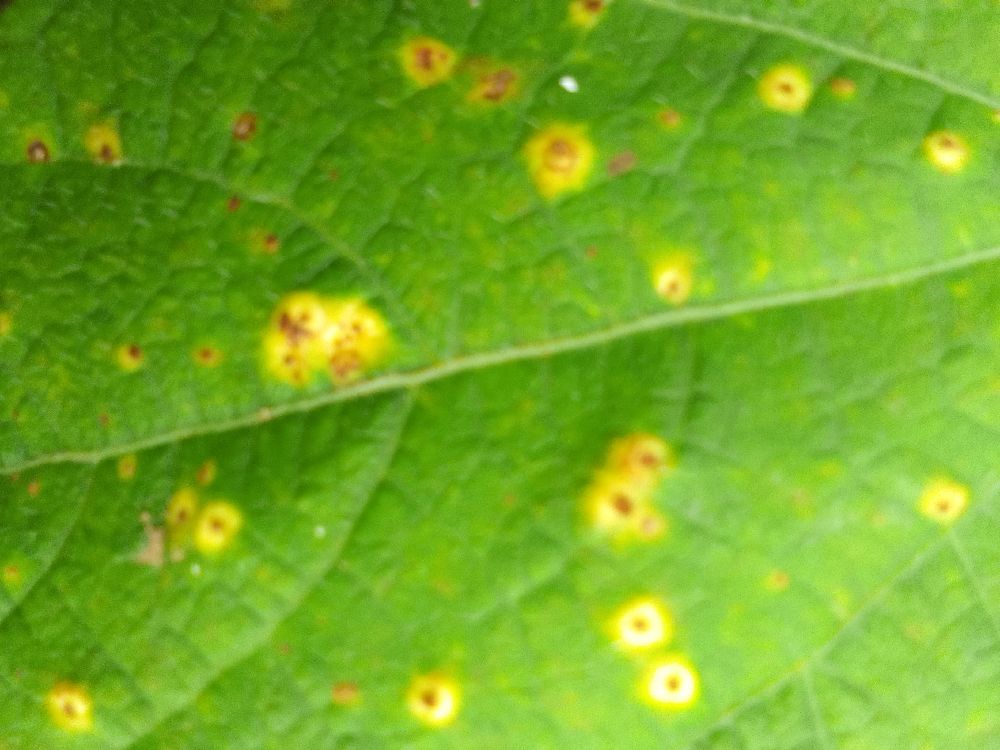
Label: rust